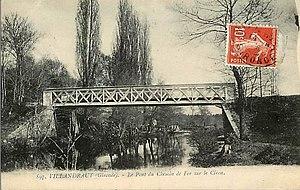
Villandraut
La ligne de Nizan à Luxey est une ligne ferroviaire française désaffectée qui faisait partie de l'ancien réseau d'intérêt local du département de la Gironde, Elle était constitué d'une voie unique à écartement standard, comportant un tronçon situé dans le département des Landes.